Carlton Cole

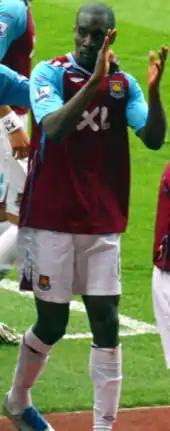
Cole playing for West Ham United in 2008

In the 2008–09 season, Cole scored twelve goals in all competitions, as well as picking up a further four assists. He started the season in good form, scoring four goals in his first eight matches. On 26 October 2008, Cole received his first red card of his West Ham career against Arsenal, with a foul on Alex Song at Upton Park. Cole's form earned him a new five-year contract, which he signed in November.